Dennie L. Farr

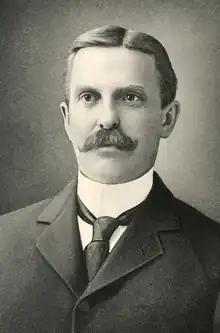

Dennie L. Farr (November 29, 1861 – May 18, 1909) was an American businessman and politician from Holyoke, Massachusetts. Born in Chesterfield, New Hampshire on November 29, 1861, to Lark L. and Mary (née Young) Farr, he attended school at Newark, Bellow's Falls, and Westminster, Vermont, and Swanzey, New Hampshire.